Romance Out of the Blue

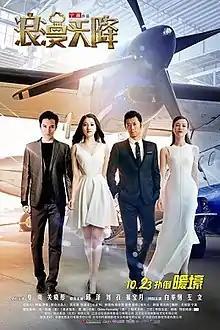
Poster

Romance Out of the Blue is a 2015 Chinese romantic comedy film directed by Ning Ying. The film was released on 23 October 2015.